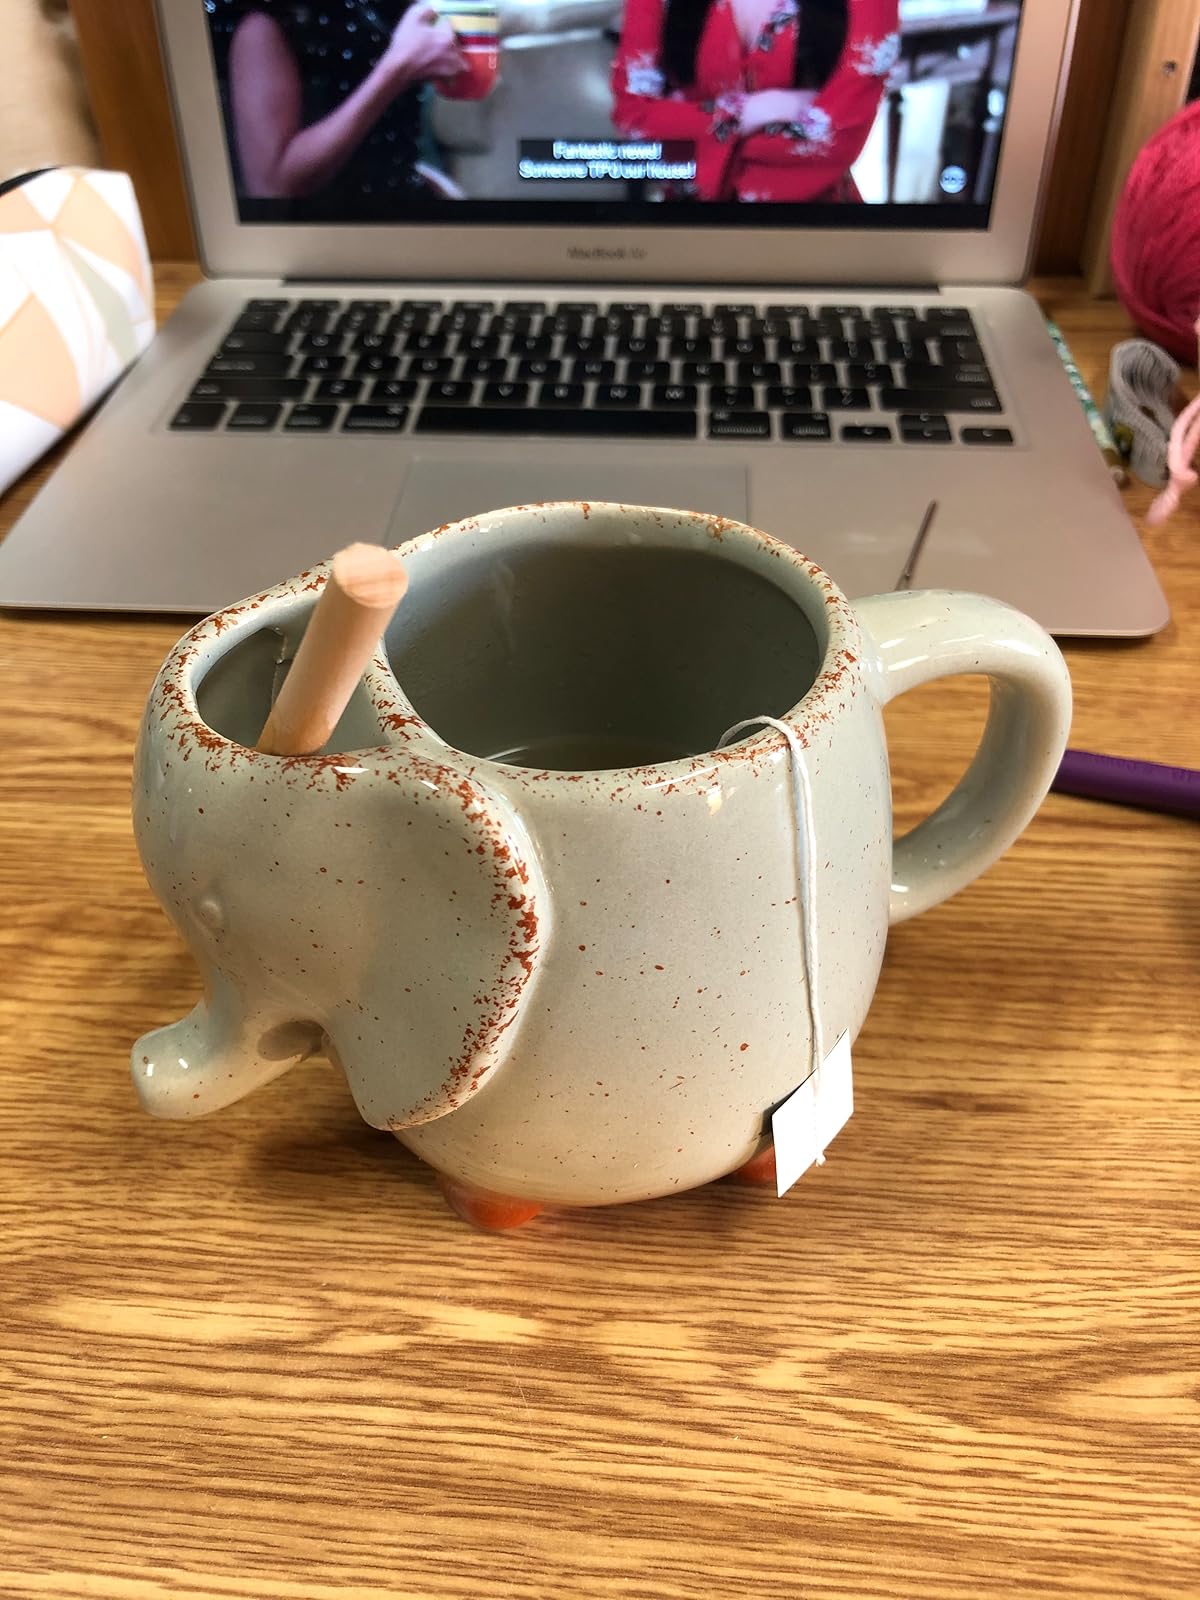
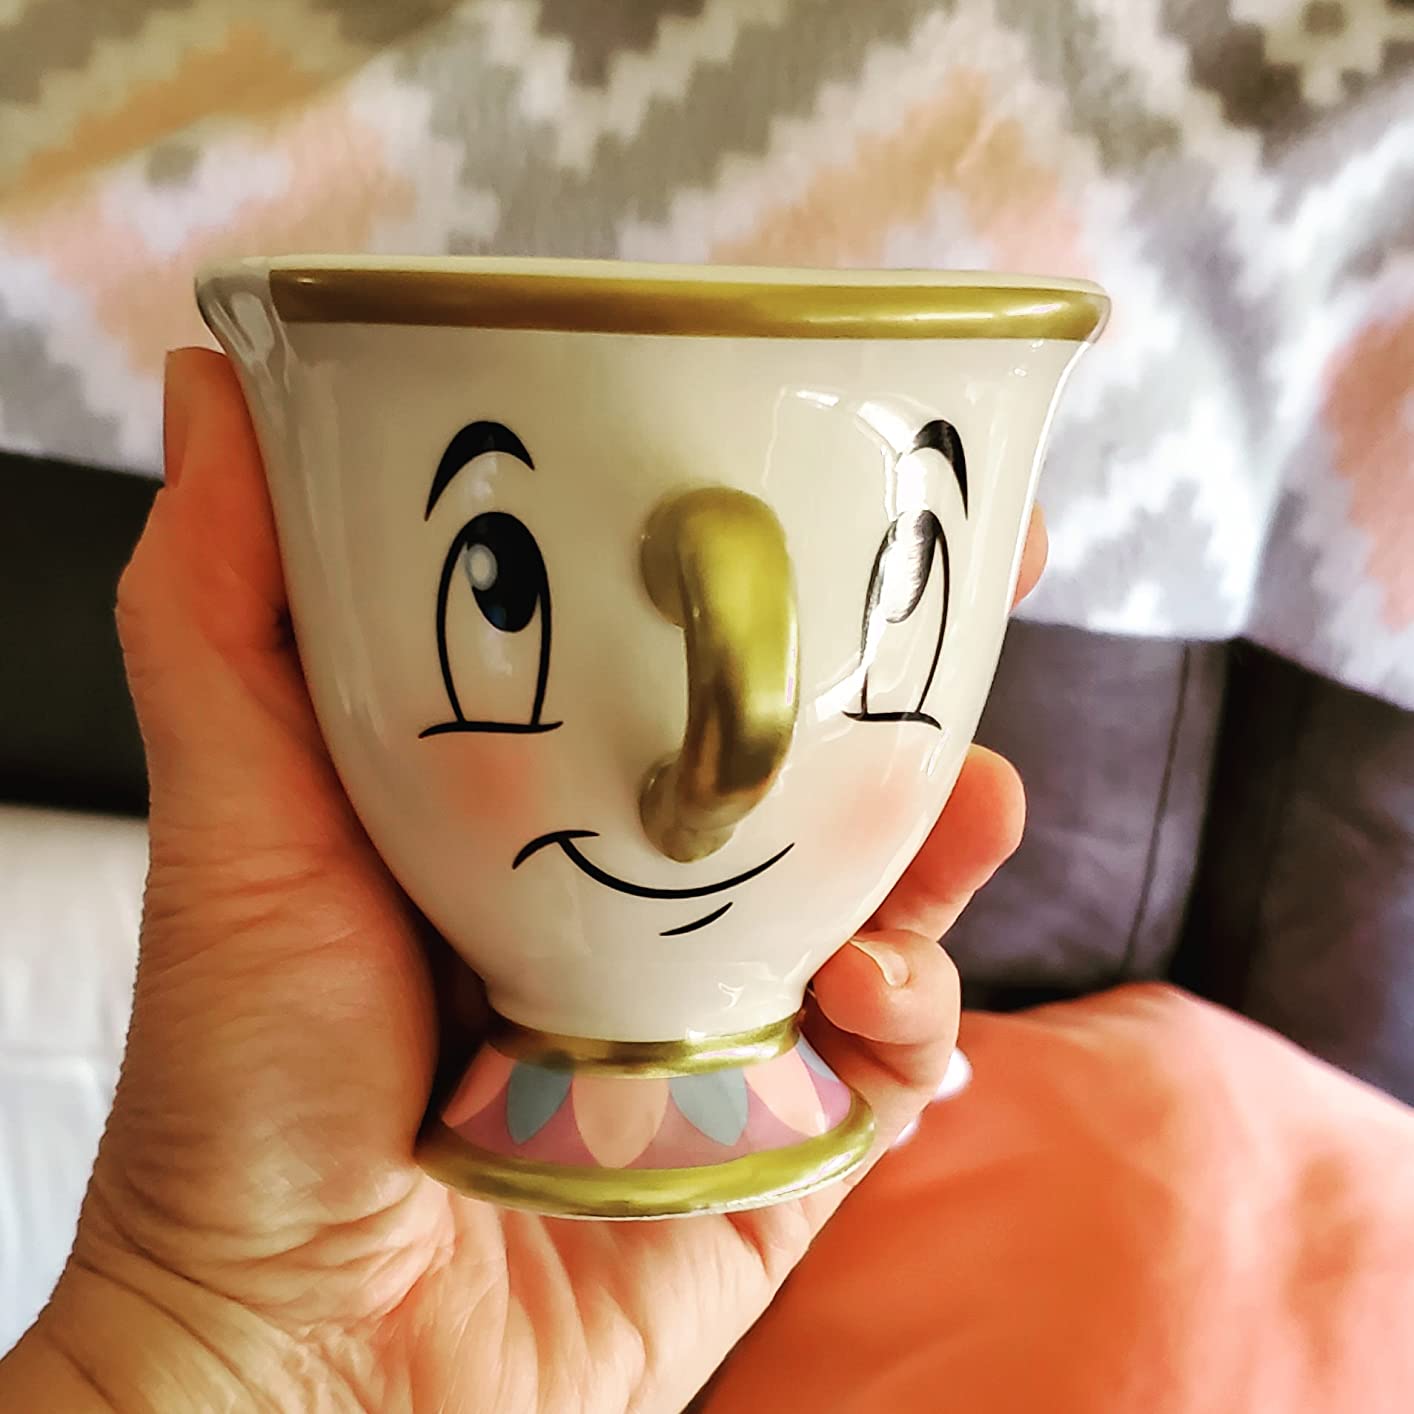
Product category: items_mug
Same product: no